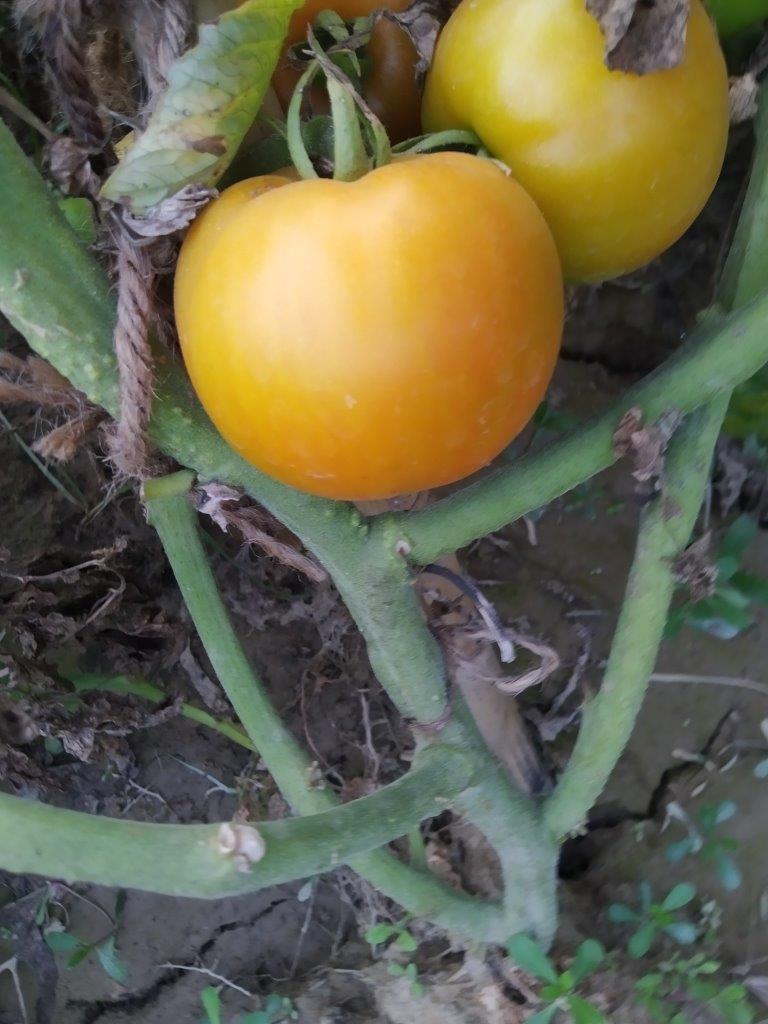
Maturity: Mature